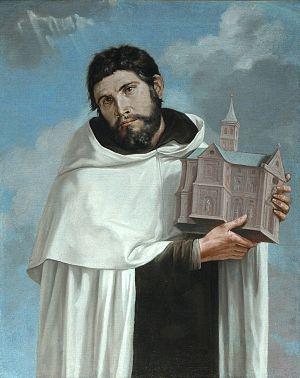
Juan Bautista Maíno ou Mayno, né à Pastrana, baptisé le 15 octobre 1581, et mort à Madrid le 1ᵉʳ avril 1649, est un peintre espagnol de la période baroque. Il commença élève de El Greco et finit maître de Diego Vélasquez, éleva son art aussi haut que le firent les deux sommets qui encadrent sa carrière. Ses contemporains du Siècle d'or espagnol, Lope de Vega et Pacheco de Narváez, l'ont placé au pinacle comme peintre et aux marches du ciel comme homme.